Tipner Lake

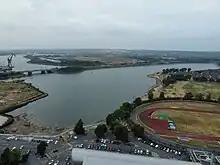
Tipner Lake viewed from above and to the south

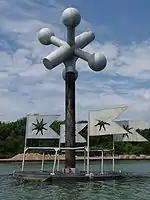
The Jack Star sculpture

Tipner Lake forms the north eastern section of Portsmouth Harbour. It is not an actual lake, but the reclamation of land north of Horsea Island and the building of the M275 motorway in the early 1970s, which passes over a bridge to the west of the lake, can give the impression the body of water is no longer connected to the harbour. The lake is also connected to Portsbridge Creek.